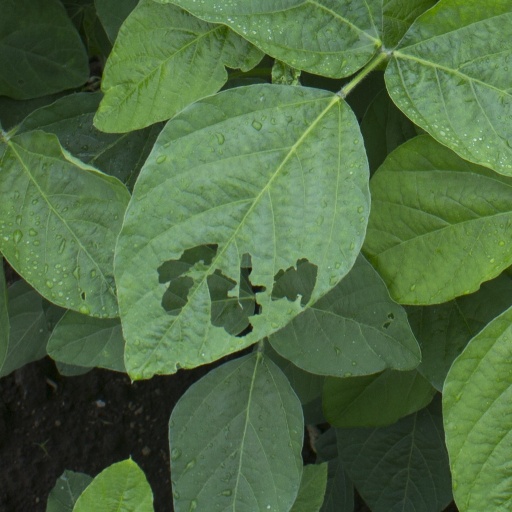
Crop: soybean